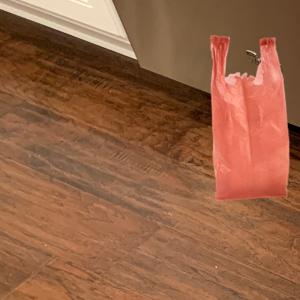
Label: plasticbags